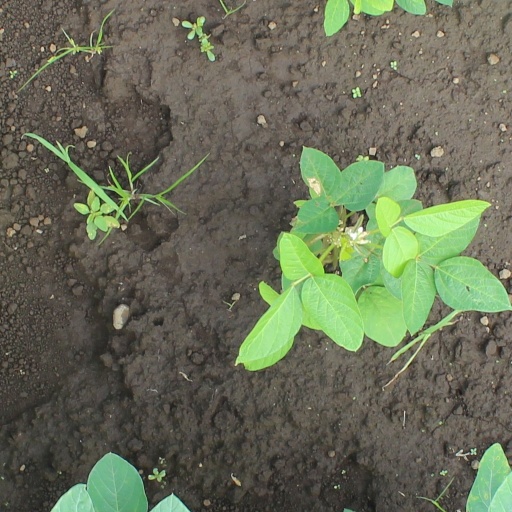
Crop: soybean